Specimens of Tyrannosaurus

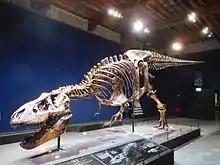
Mounted skeleton of Trix

Victoria is a specimen found near Faith, South Dakota in 2013. Victoria is estimated to be around 12 ft tall and 40 ft long, and she is thought to have died in her subadult stage, between 15 and 25 years of age. Victoria has also been the subject of a traveling exhibition being displayed in places such as the Arizona Science Center. Her cause of death is unknown; however, she was believed to have been bitten in the lower jaw by another "Tyrannosaurus". The bite may have become infected, spreading and leading to sepsis.